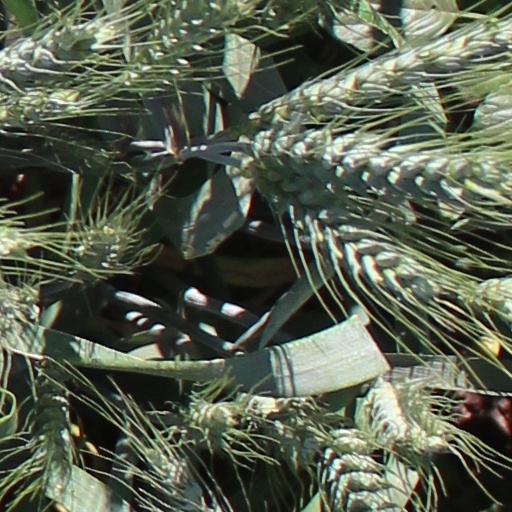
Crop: wheat